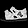
Label: Sandal